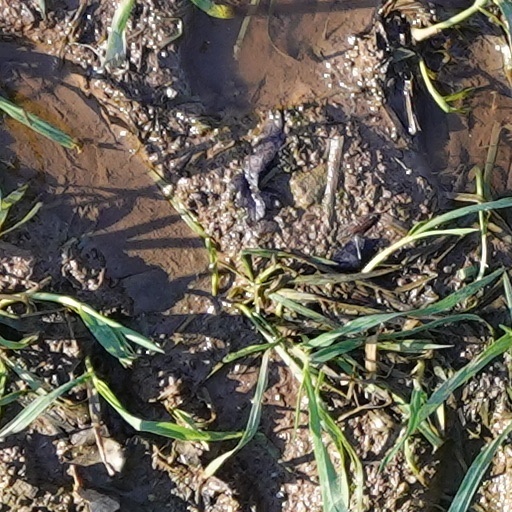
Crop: wheat